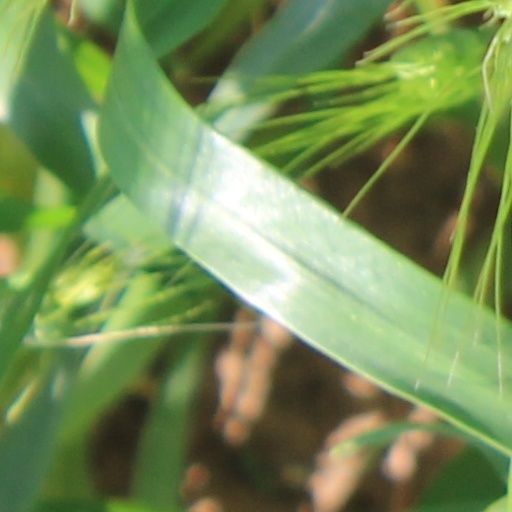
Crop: wheat